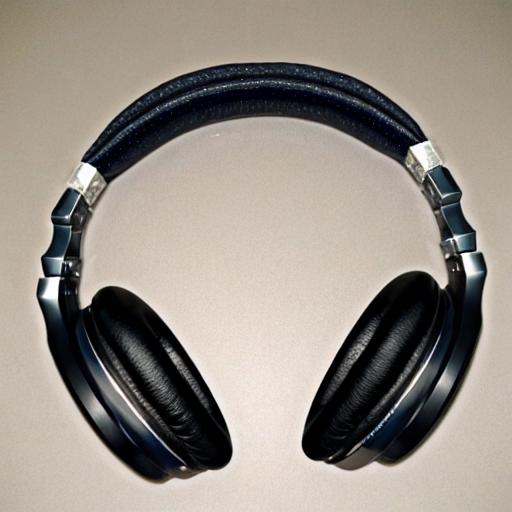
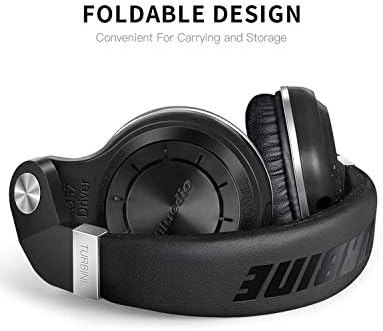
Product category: headphones
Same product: no